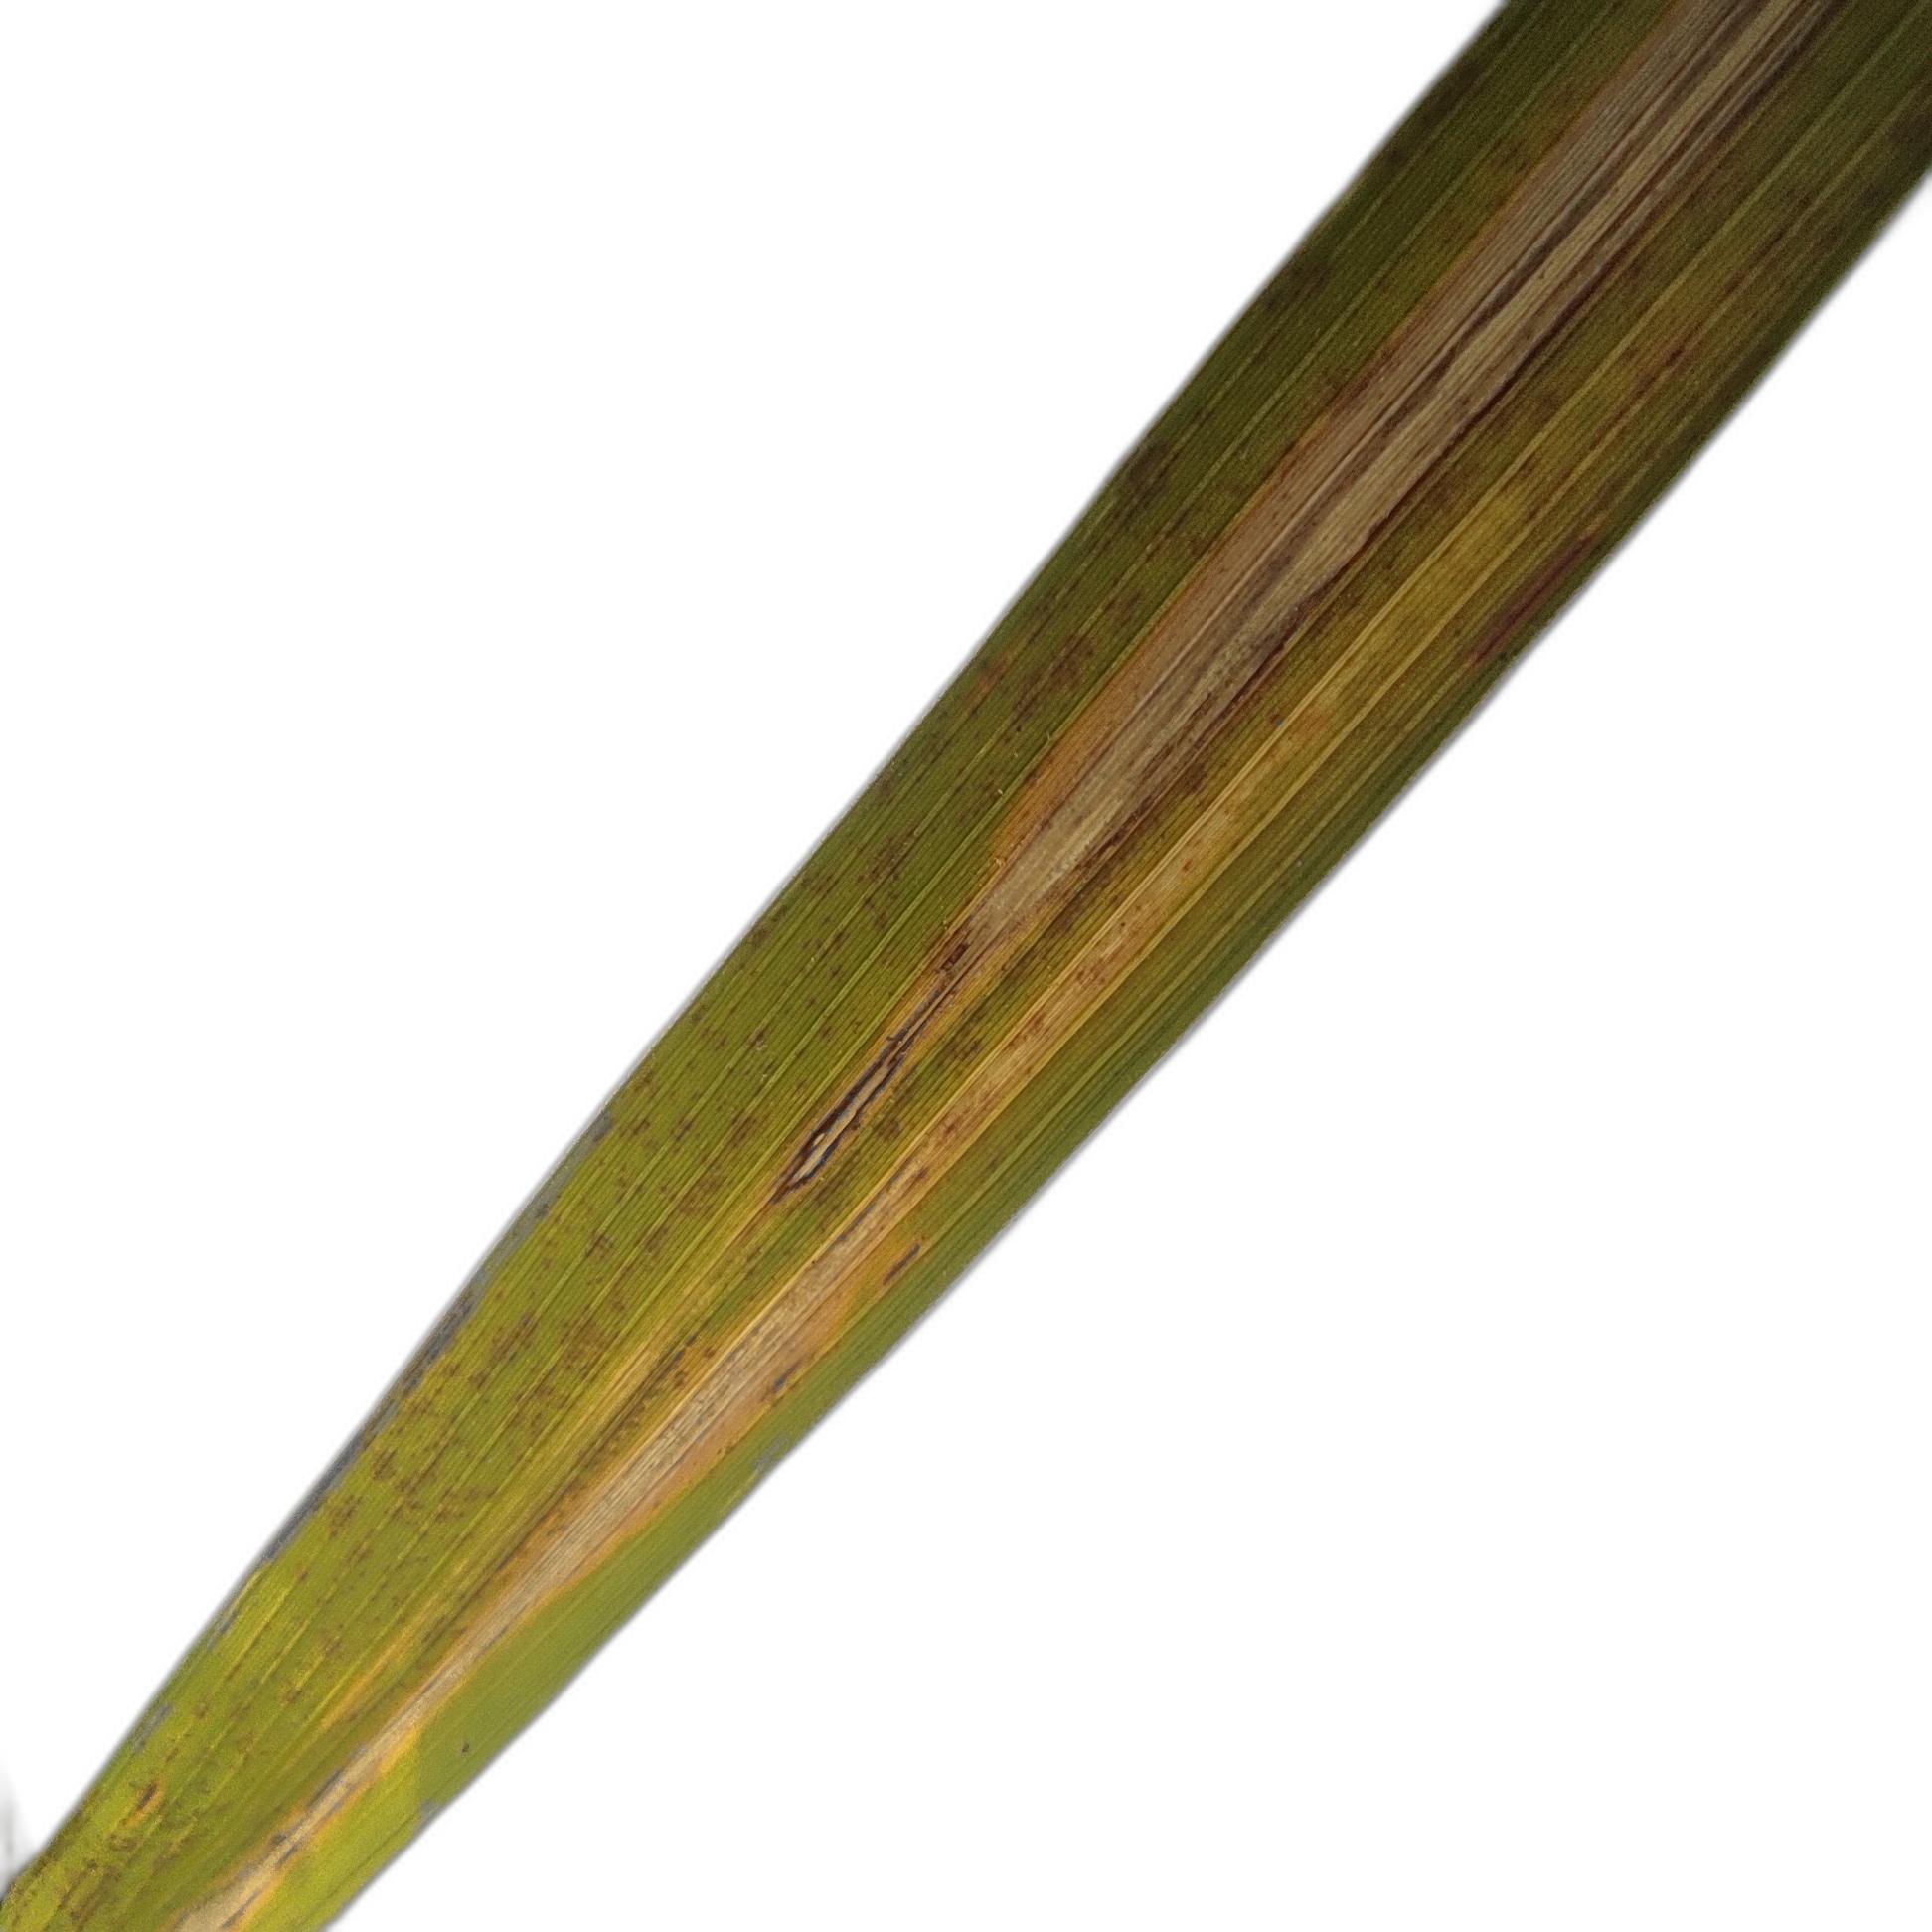
Label: Rice Leaffolder